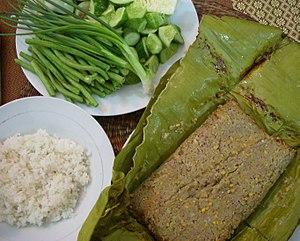
La cuisine cambodgienne et par extension la cuisine khmère, comme la culture de ce peuple, se trouve au carrefour de deux influences, à savoir le monde indien et la civilisation chinoise. Elle a su néanmoins développer un caractère spécifique grâce à la maîtrise de son environnement. De par sa diaspora, sa saveur unique commence à être connue dans le monde. Il ne faut pas oublier que ce pays fut autrefois le seul empire de la région, qui a influencé et imprégné l'ensemble de l'Asie du Sud-Est péninsulaire et insulaire tant sur le plan culturel, culinaire, architectural et religieux comme la Thaïlande, le Laos, le Myanmar, l'Indonésie et la Malaisie.
Le prahok est une pâte à base de poisson salé, fermenté et concassé. Confectionné à l’origine pour conserver le poisson durant les mois où celui-ci était rare, il est employé maintenant comme condiment dans la cuisine cambodgienne. Son odeur forte et caractéristique lui vaut parfois le surnom de « fromage cambodgien ». Le prahok est habituellement consommé en tant que plat principal avec du riz et des légumes tels que le dolique asperge, le concombre et l'aubergine thaï.